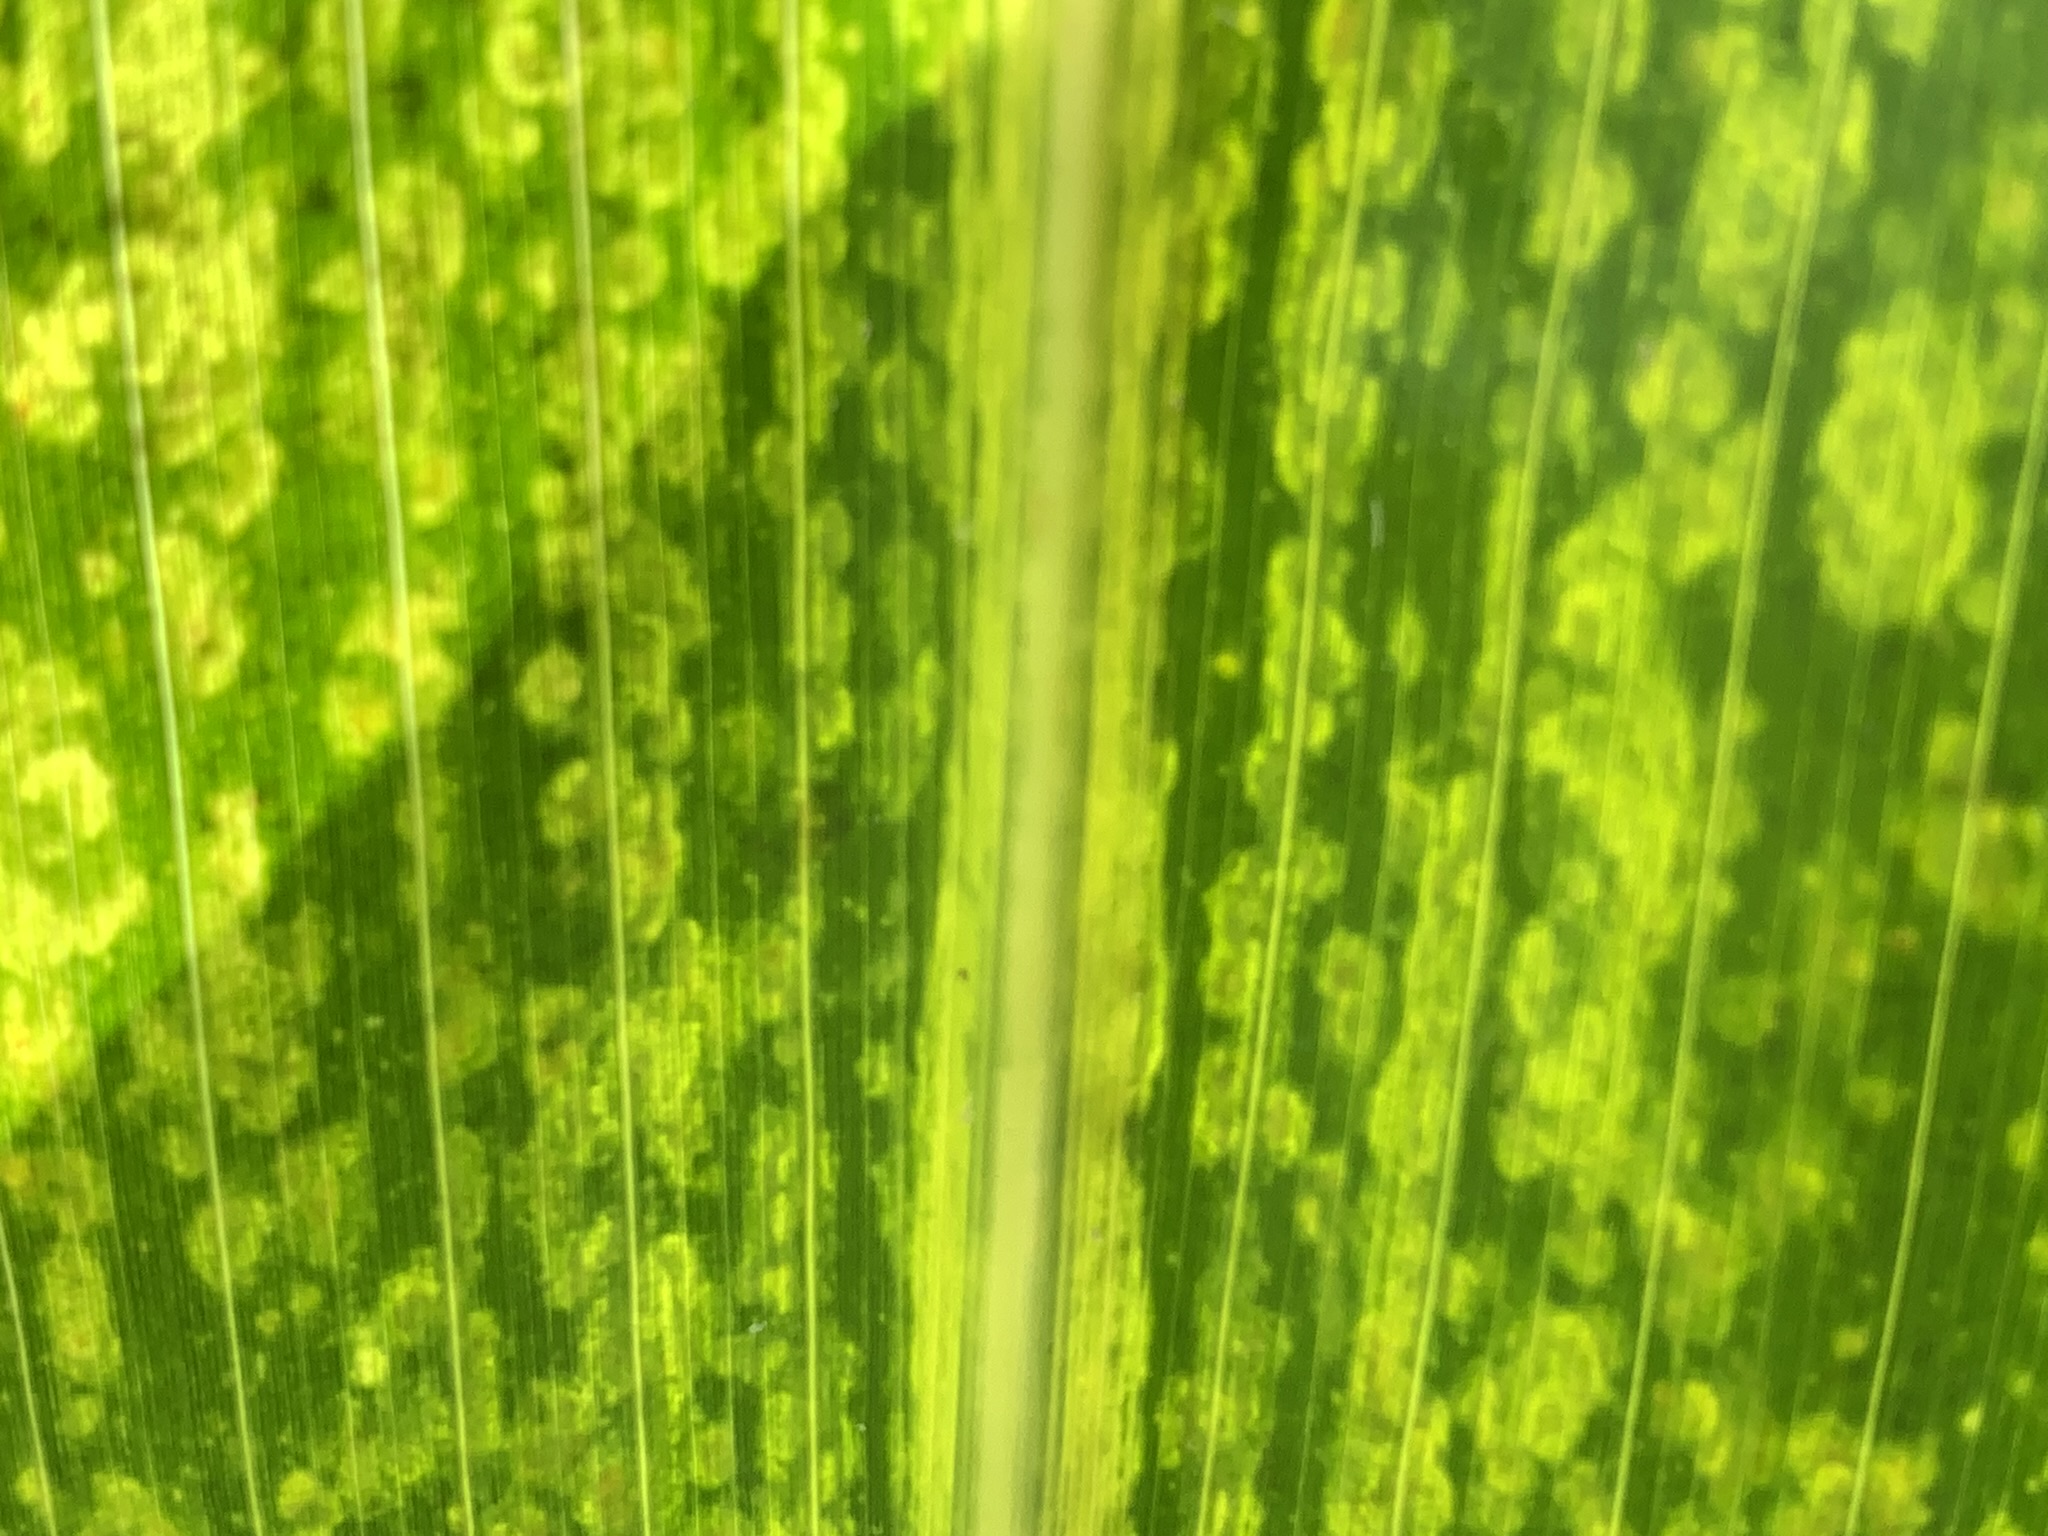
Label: MLN